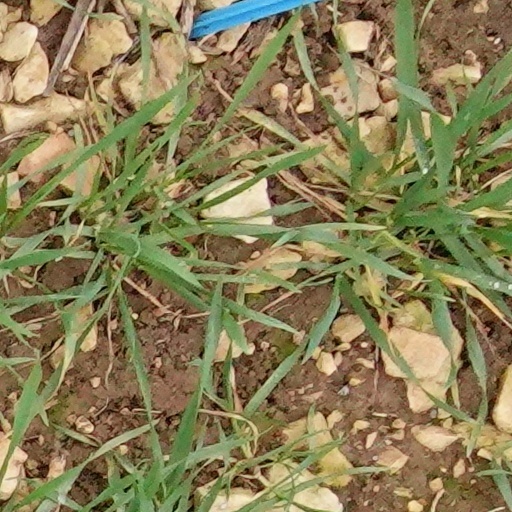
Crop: wheat